Austro-Italian ironclad arms race

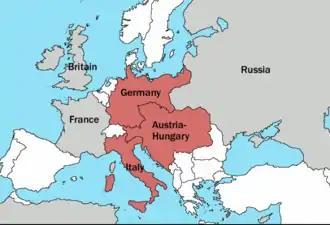
The Triple Alliance in 1913. The Triple Entente is shaded in grey.

Political and technological developments throughout the 1870s and 1880s would ultimately bring the naval arms race, which Austria-Hungary and Italy had been engaged in for roughly 20 years, to a close. The primary political and technological drivers of this would be the signing of the Triple Alliance in 1882, and the emergence of the pre-dreadnought battleship.